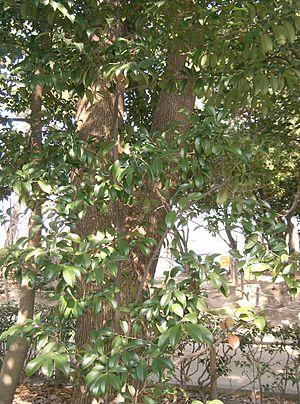
Le Sakaki est une espèce d'arbres appartenant au genre de la cléyère et à la famille des Pentaphylacaceae. Il croît dans les régions chaudes du Japon.